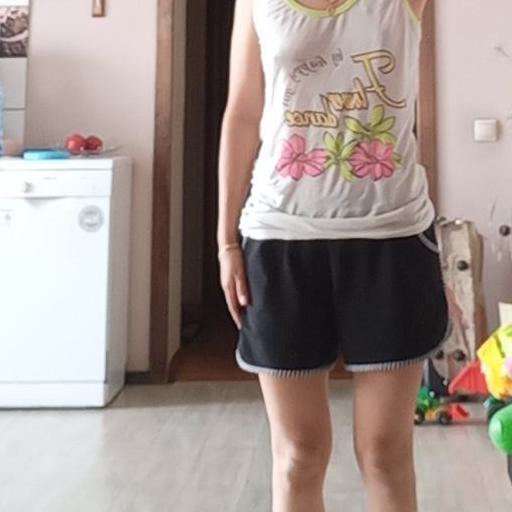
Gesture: no_gesture